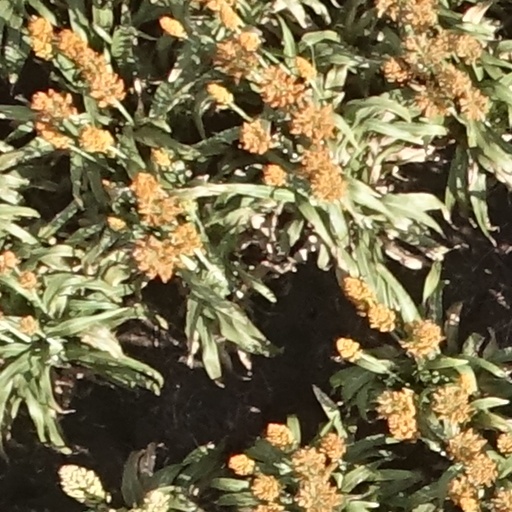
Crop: sorghum